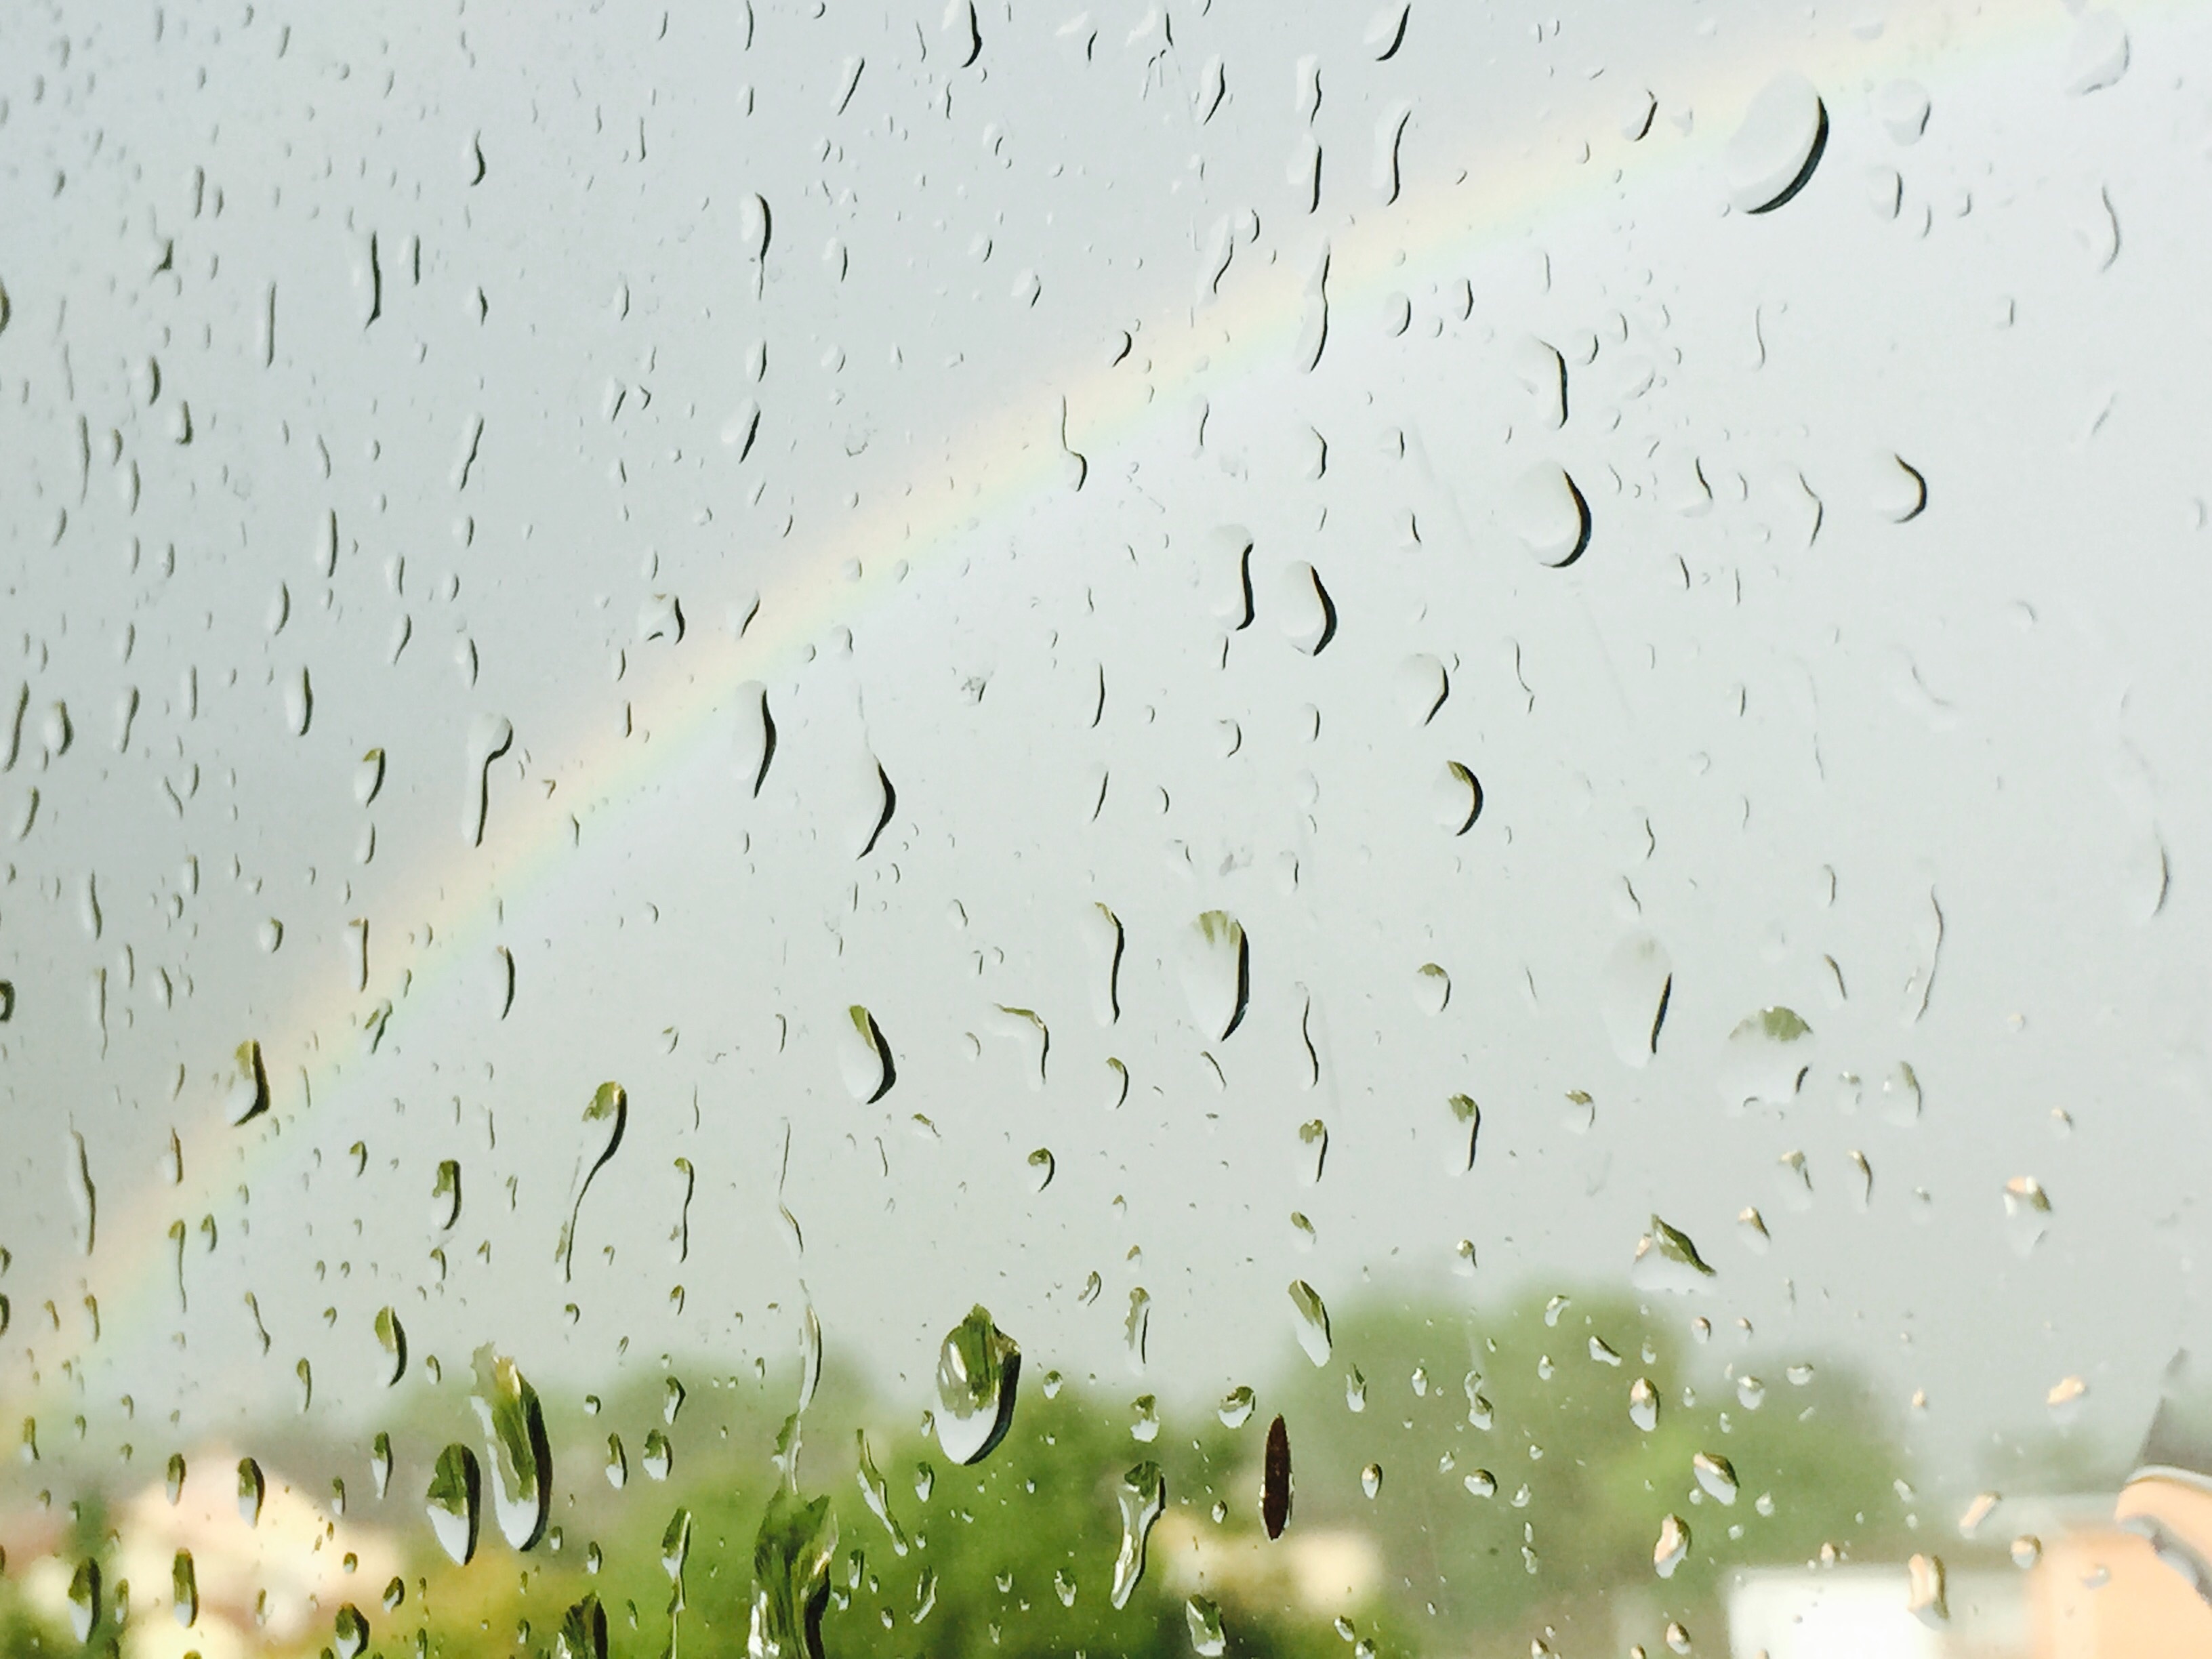
water, grass, branch, drop, rain, leaf, flower, green, weather, macro photography